Rossella Fiamingo

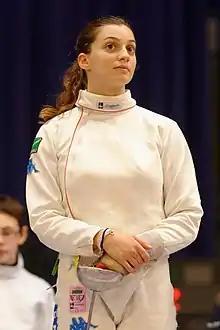
Fiamingo in 2013

Rossella Fiamingo (born 14 July 1991) is an Italian left-handed épée fencer and two-time individual world champion. A three-time Olympian, Fiamingo is a 2021 and 2024 team Olympic bronze and Gold, respectively, medalist and 2016 individual Olympic silver medalist.